Mogok Township

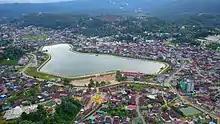
Mogok Lake View

Mogok Township (also spelled as Mogoke Township) is a township of Thabeikkyin District in Mandalay Region, Burma (Myanmar). It is located north of the city of Mandalay and surrounds the town of Mogok.